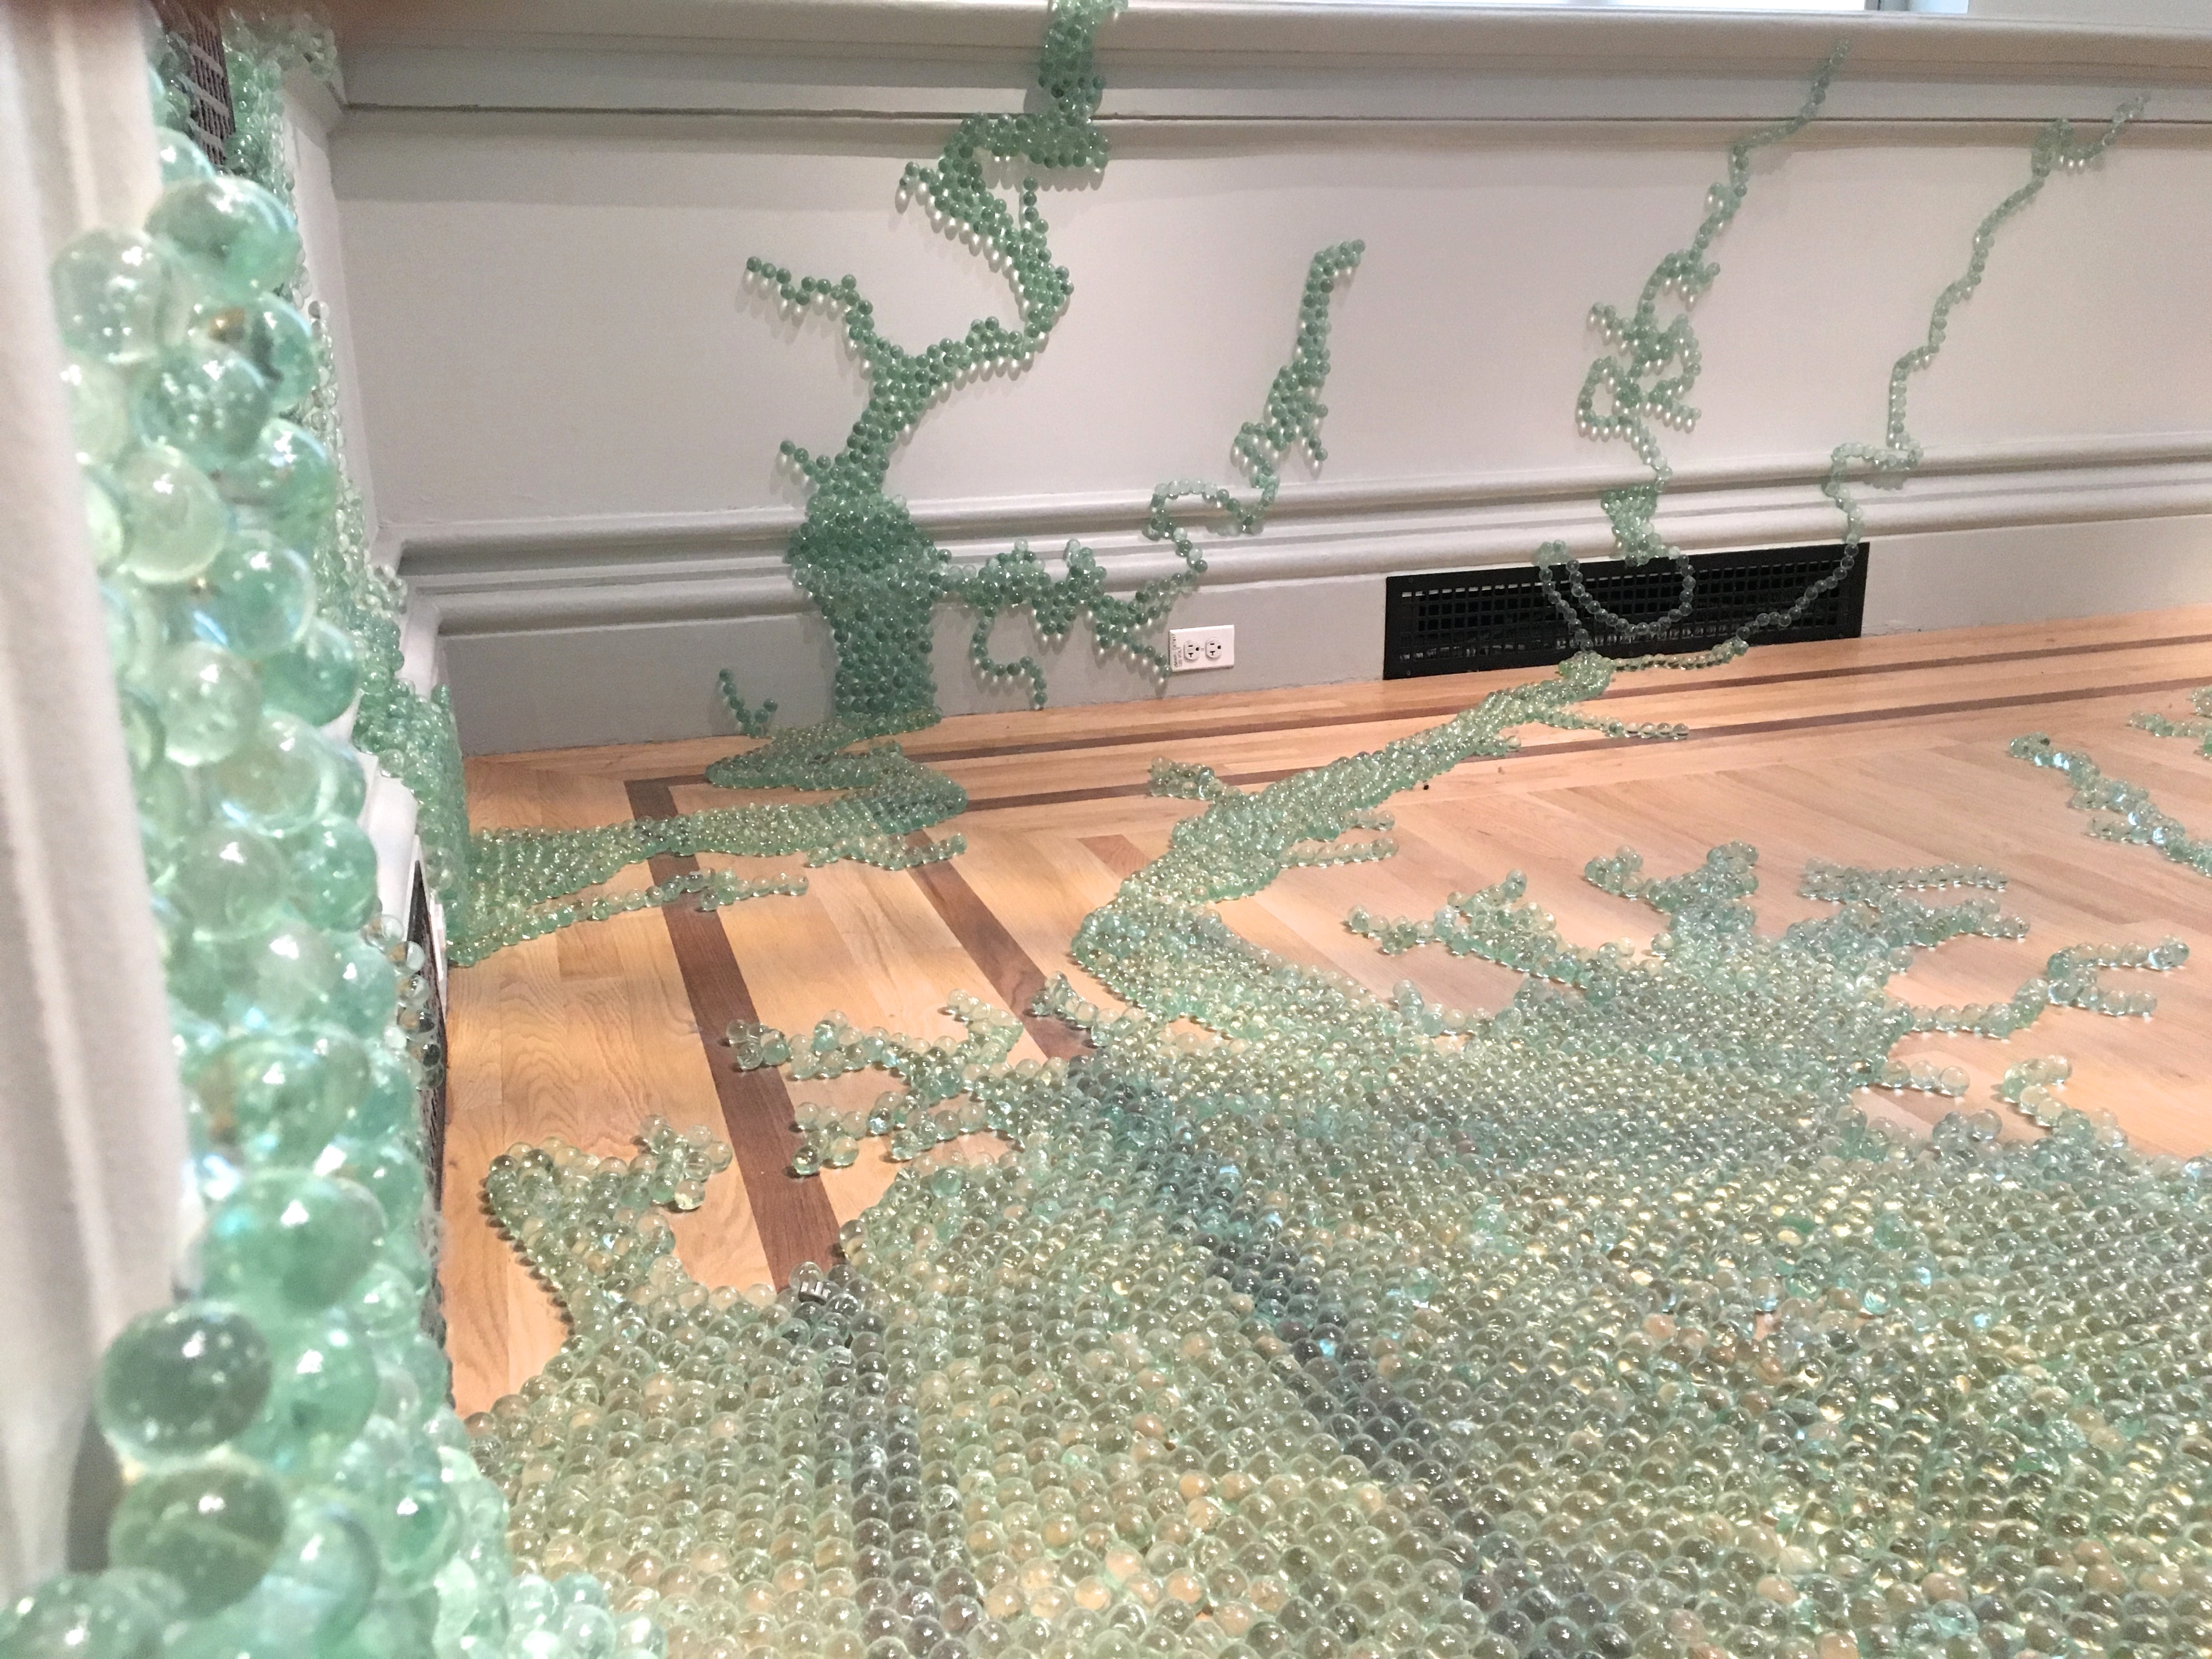
floor, wall, green, material, interior design, textile, art, flooring, window covering